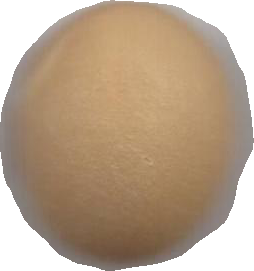
Variety: Grobogan